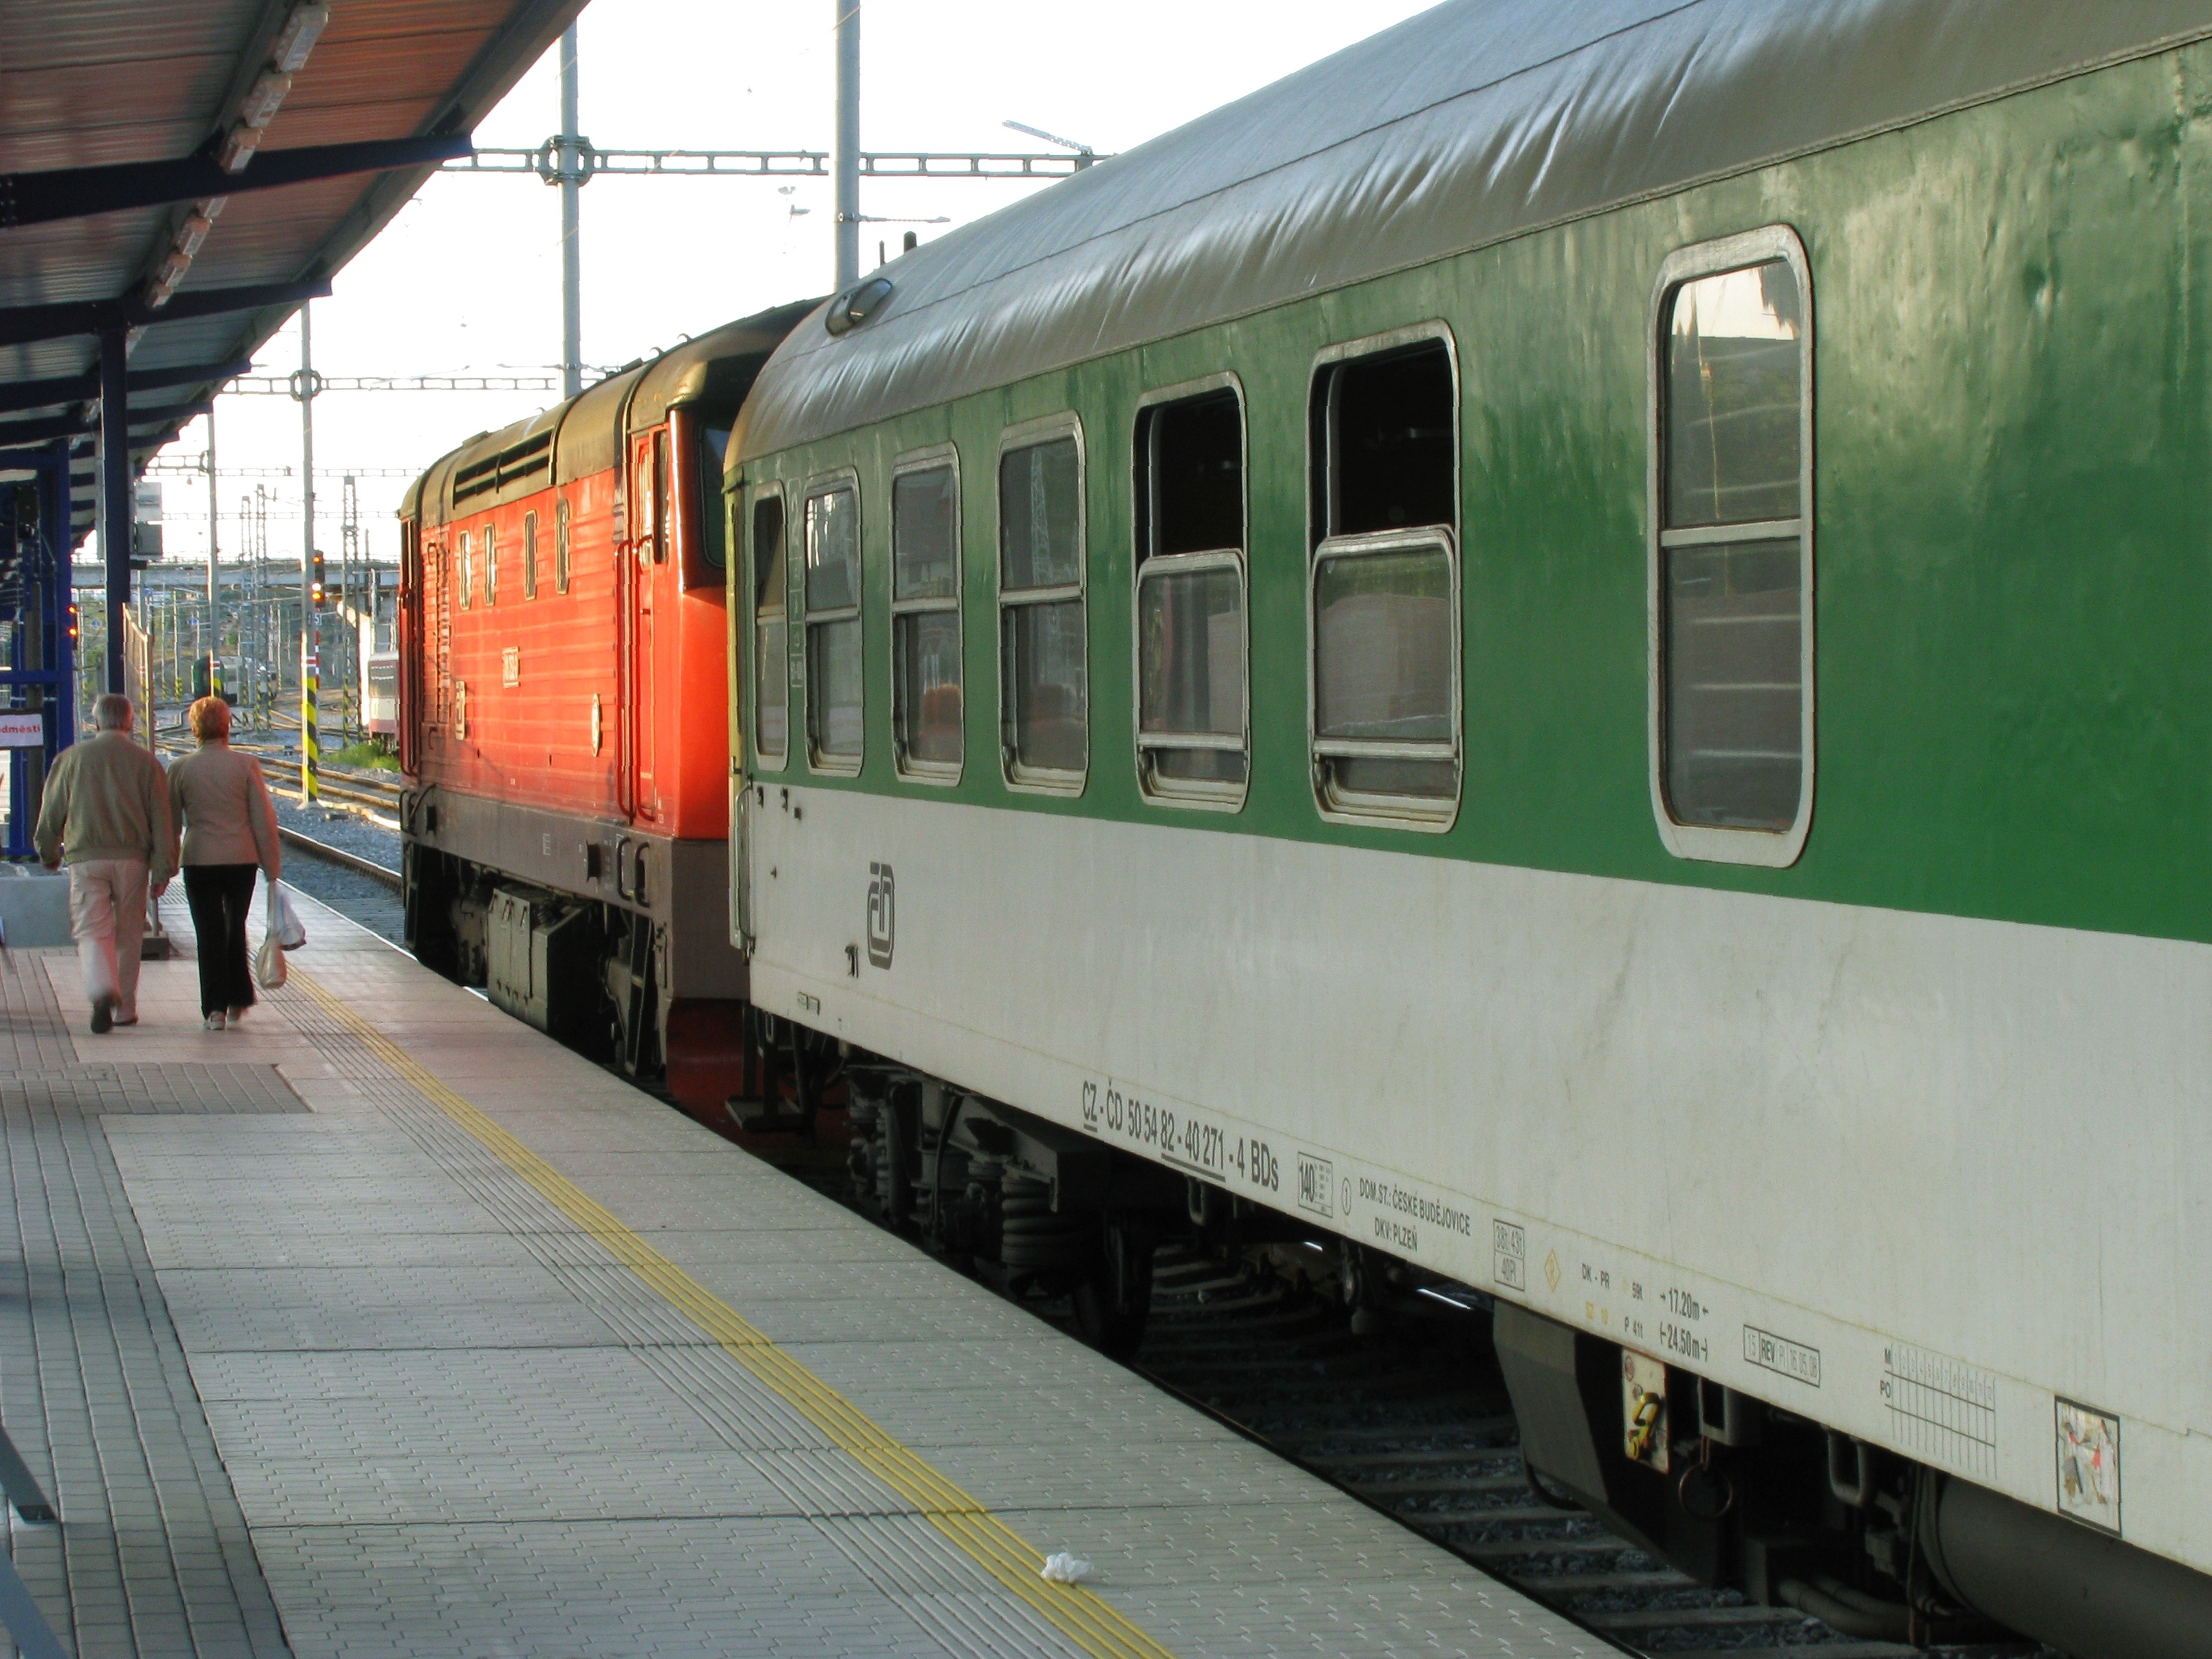
railway, traffic, train, transport, vehicle, train station, platform, public transport, departure, locomotive, railway station, czech republic, passenger, rail transport, south bohemia, land vehicle, tabor, rolling stock, metropolitan area, railroad car, passenger car